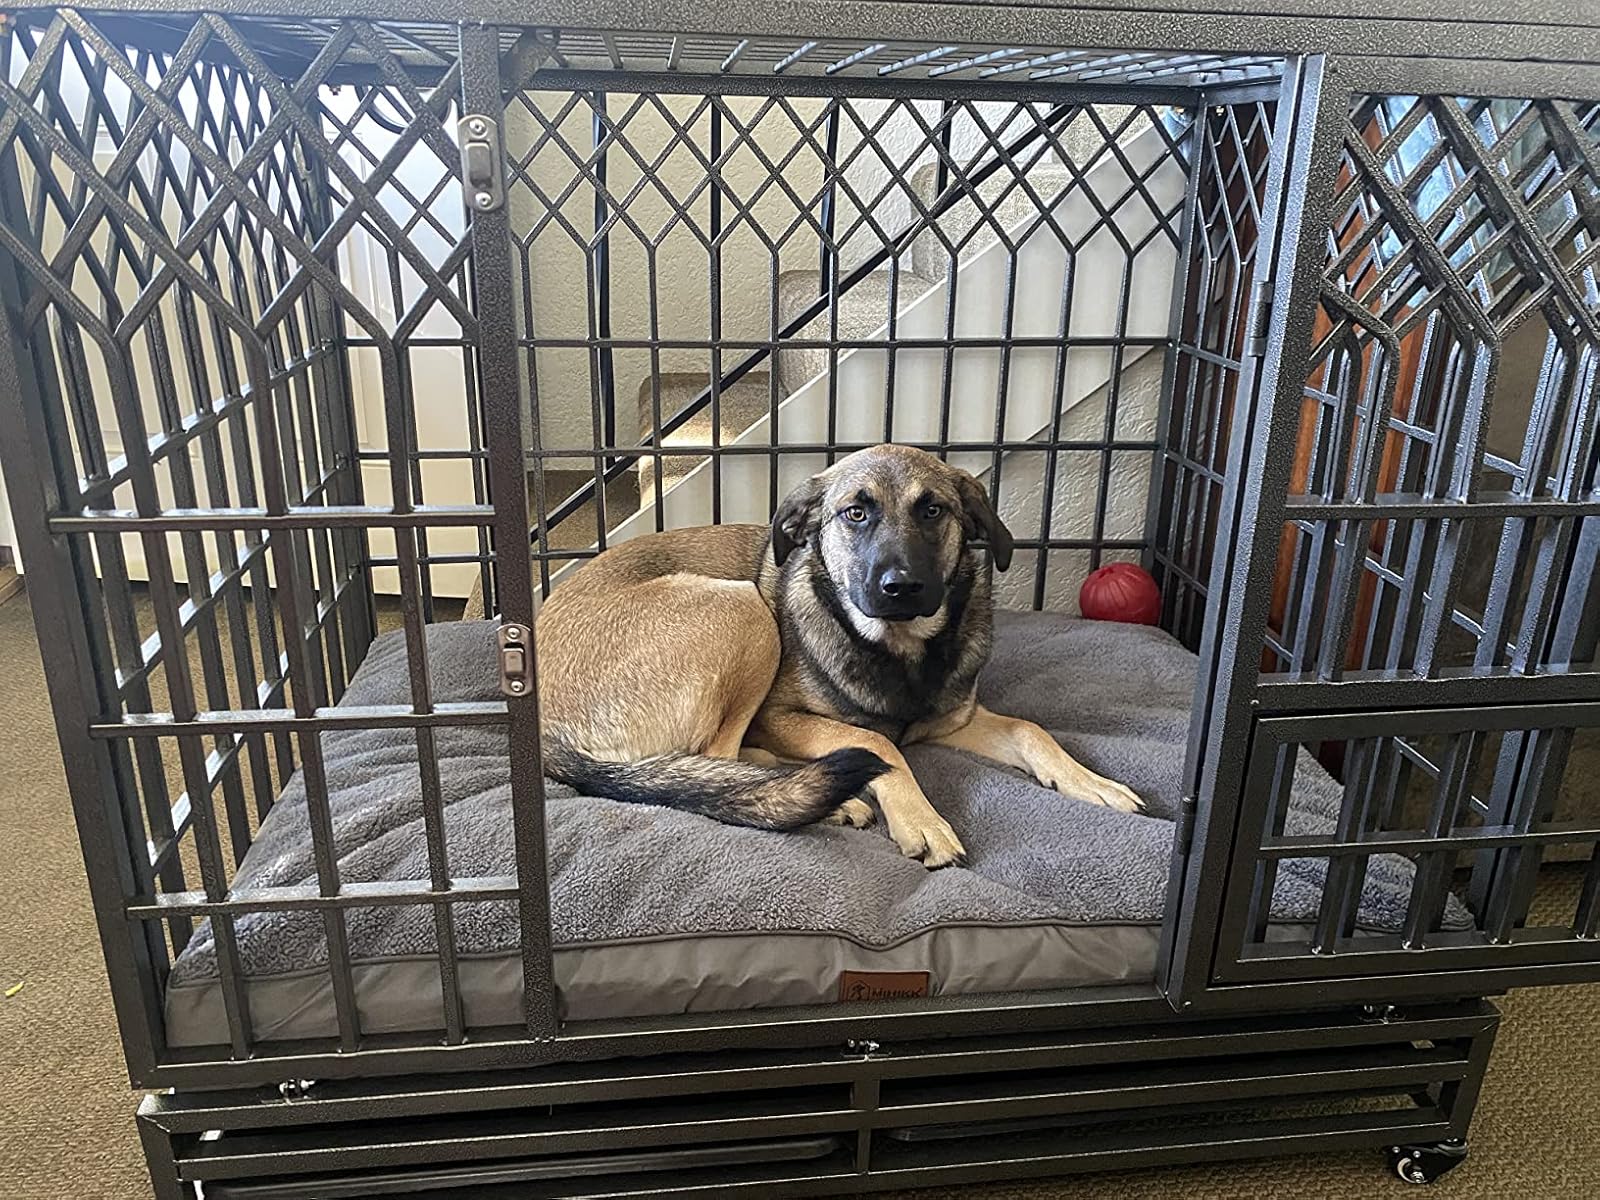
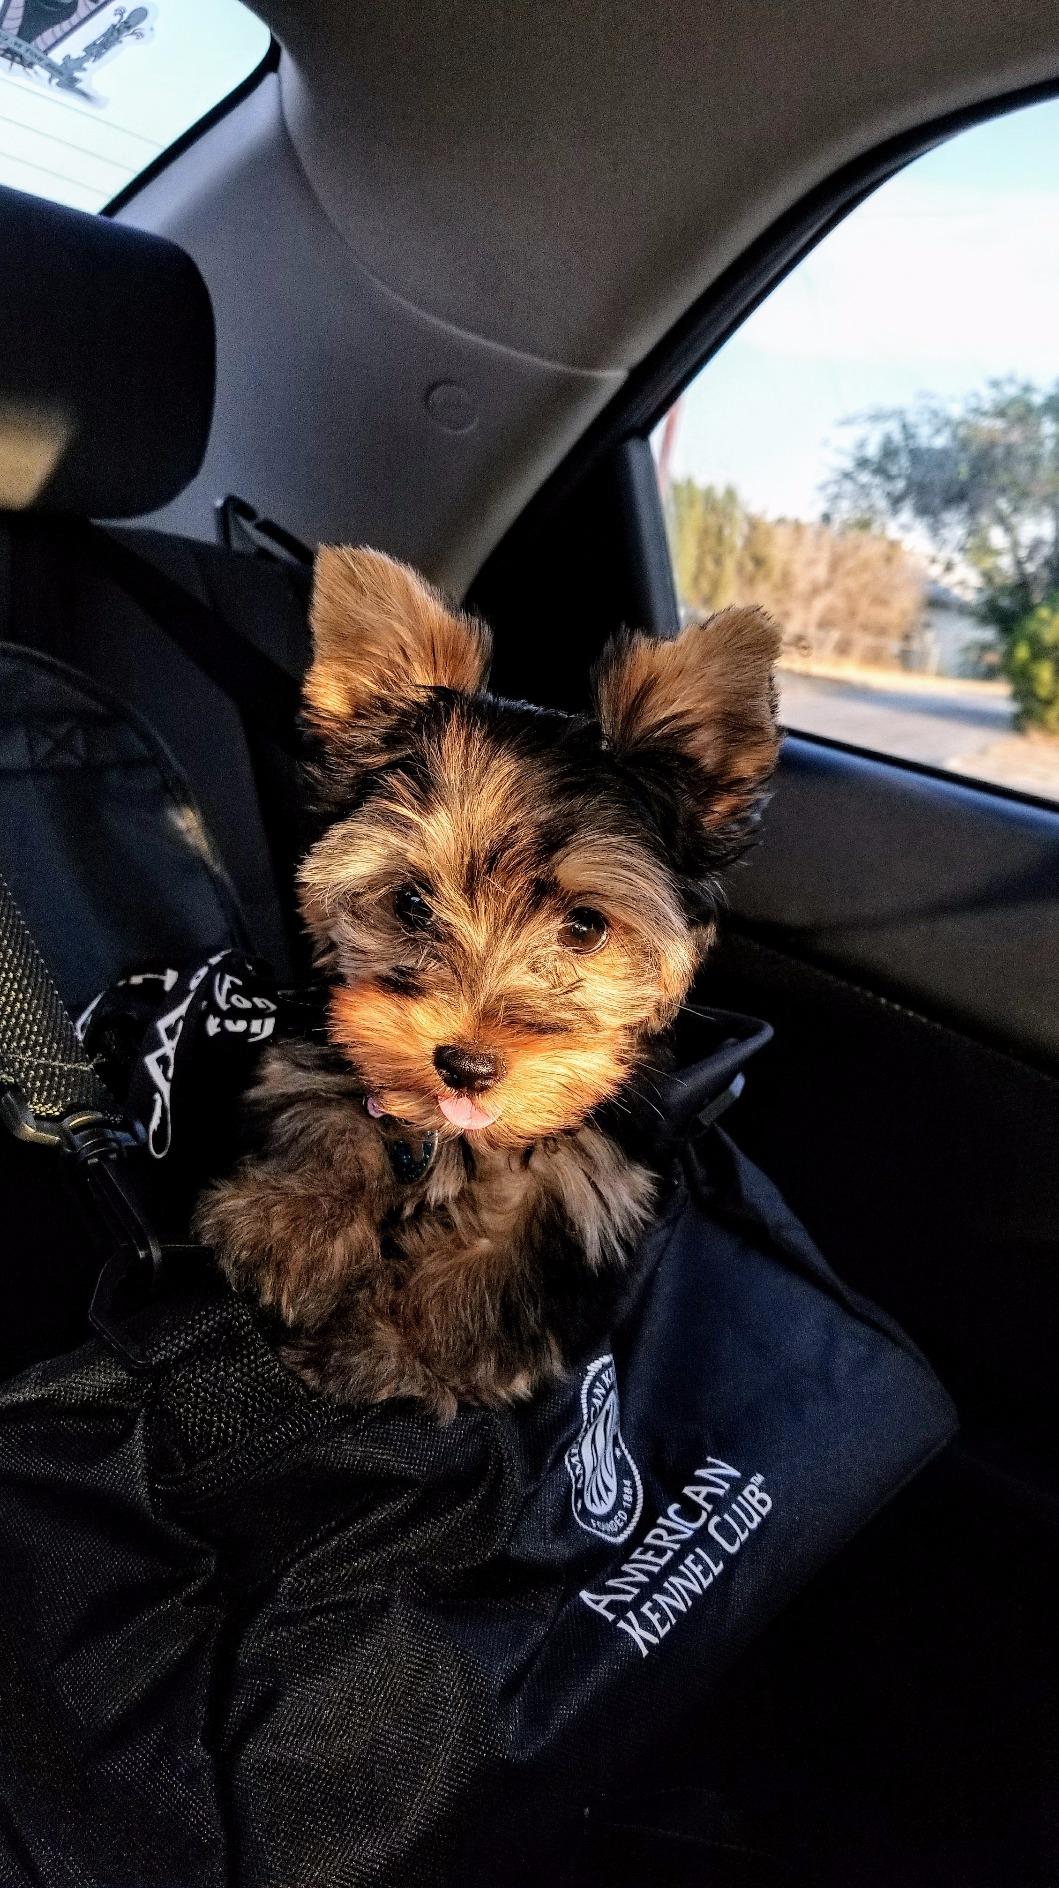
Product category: items_kennel
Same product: no